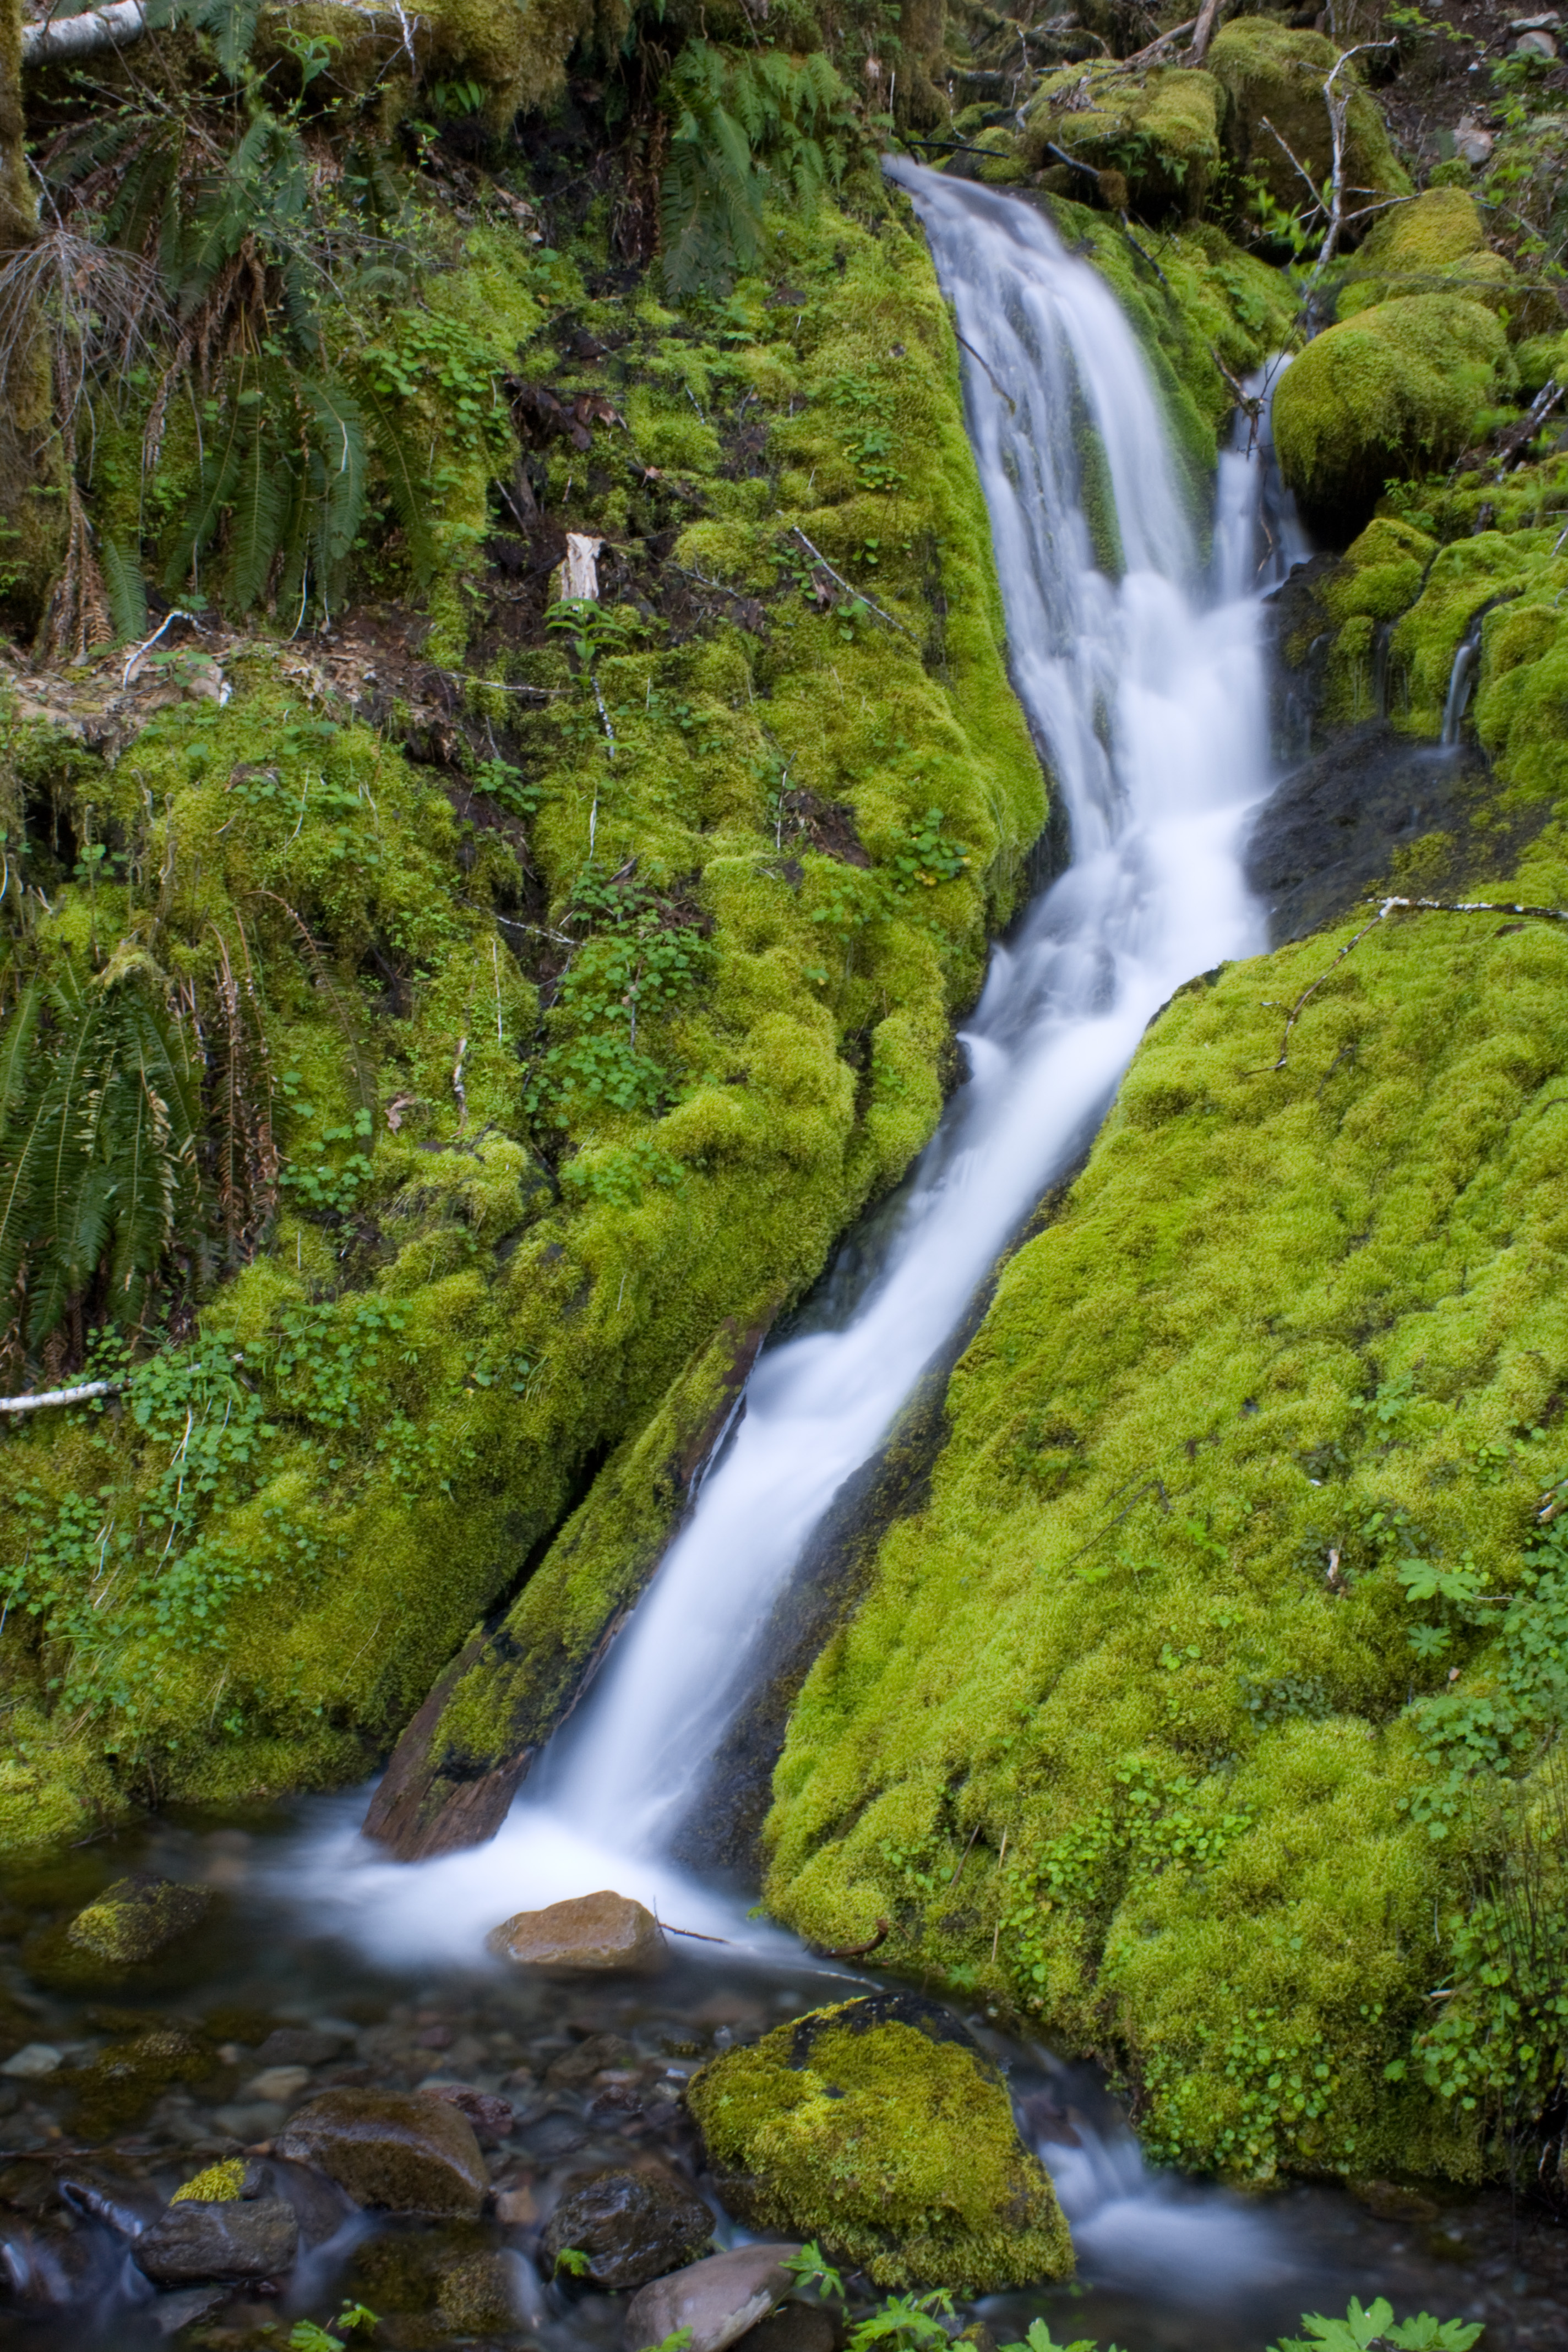
landscape, water, nature, forest, waterfall, snow, river, moss, clear, stream, brook, green, autumn, canon, body of water, long, eos, exposure, rebel, vegetation, rainforest, digital, wasserfall, melt, water feature, watercourse, anawesomeshot, mossy, oregon, ian, sane, xsi, groove